List of Lepidoptera of Puerto Rico

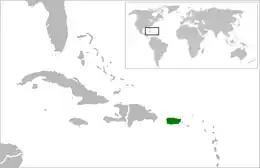
Location of Puerto Rico

The Lepidoptera of Puerto Rico consists of both the butterflies and moths recorded from the island of Puerto Rico.